Martinsburg Formation

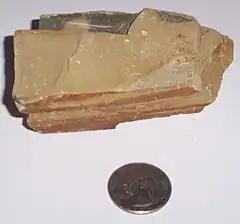
A sample of the Martinsburg shale from the Pennsylvania Turnpike (Northeast Extension) at mile post 66.

The Ordovician Martinsburg Formation (Om) is a mapped bedrock unit in Pennsylvania, New Jersey, Maryland, Virginia, and West Virginia. It is named for the town of Martinsburg, West Virginia for which it was first described. It is the dominant rock formation of the Great Appalachian Valley in New Jersey (where it is called Kittatinny Valley) and Pennsylvania (in the Lehigh Valley and Lebanon Valley).